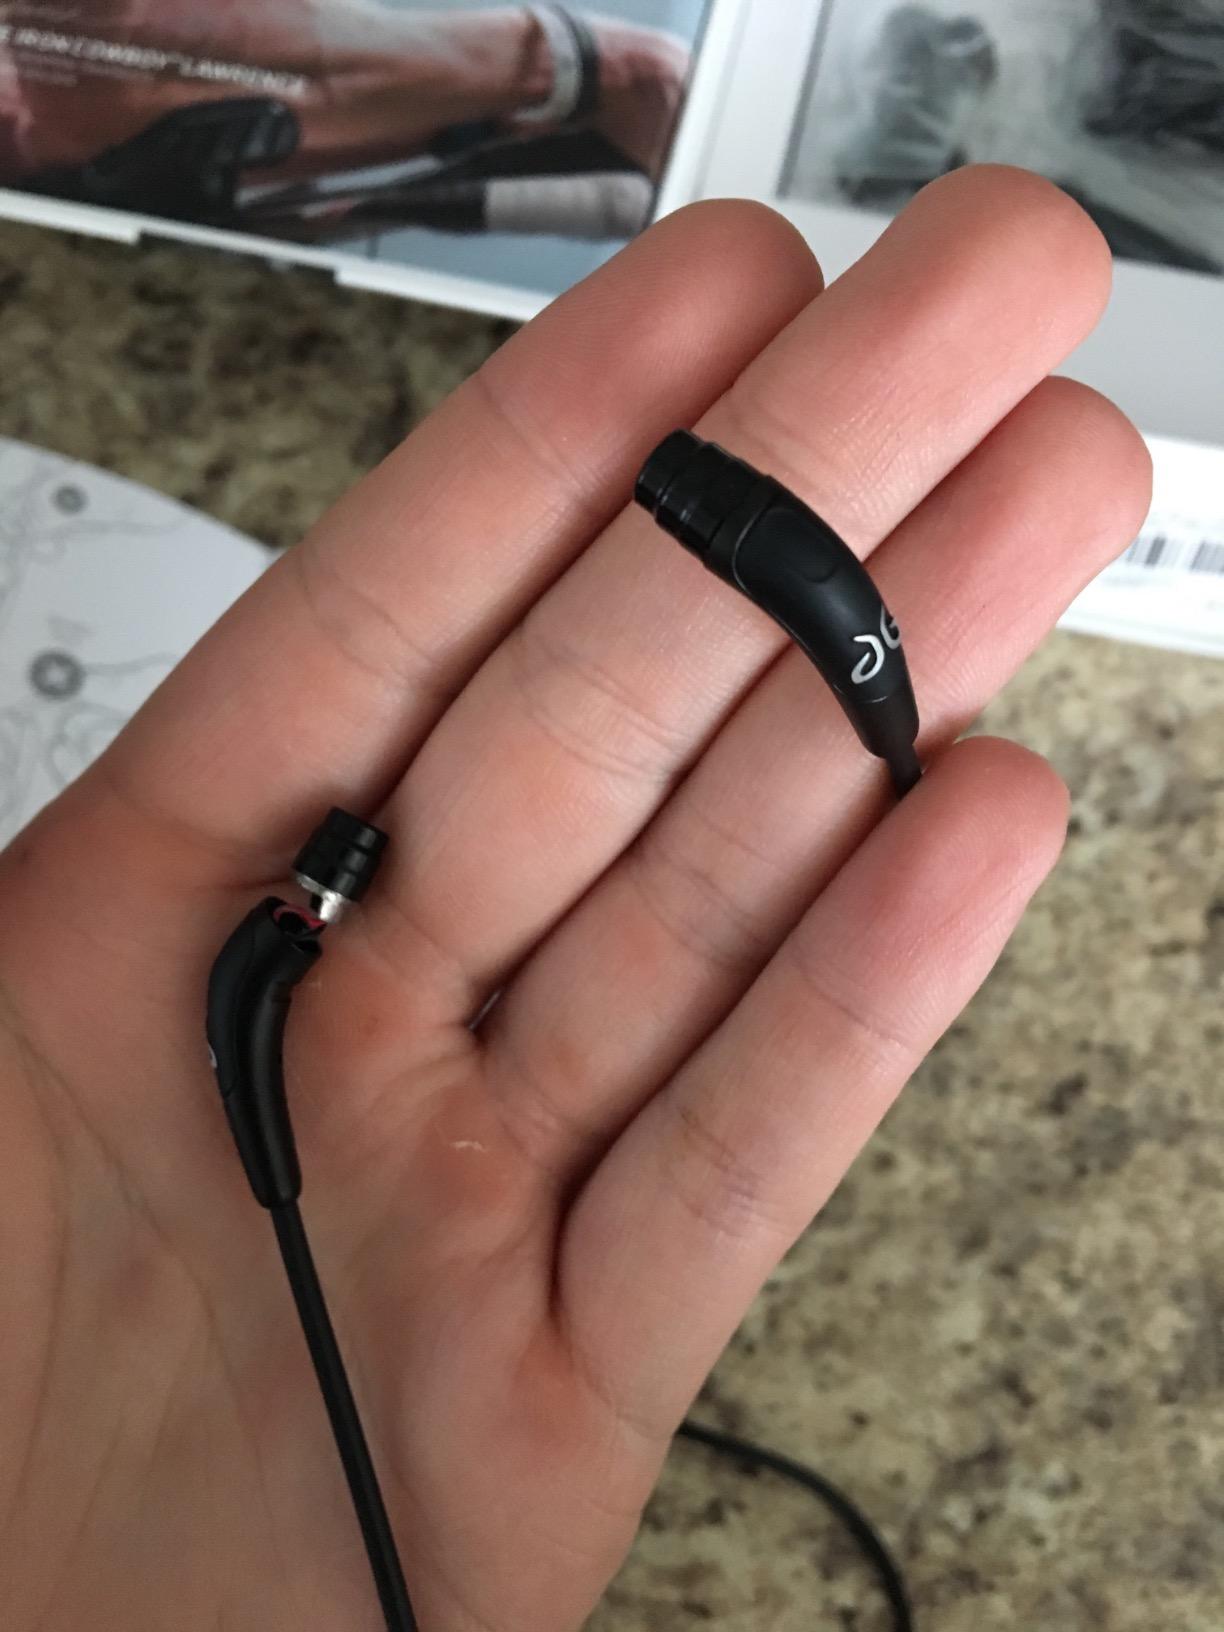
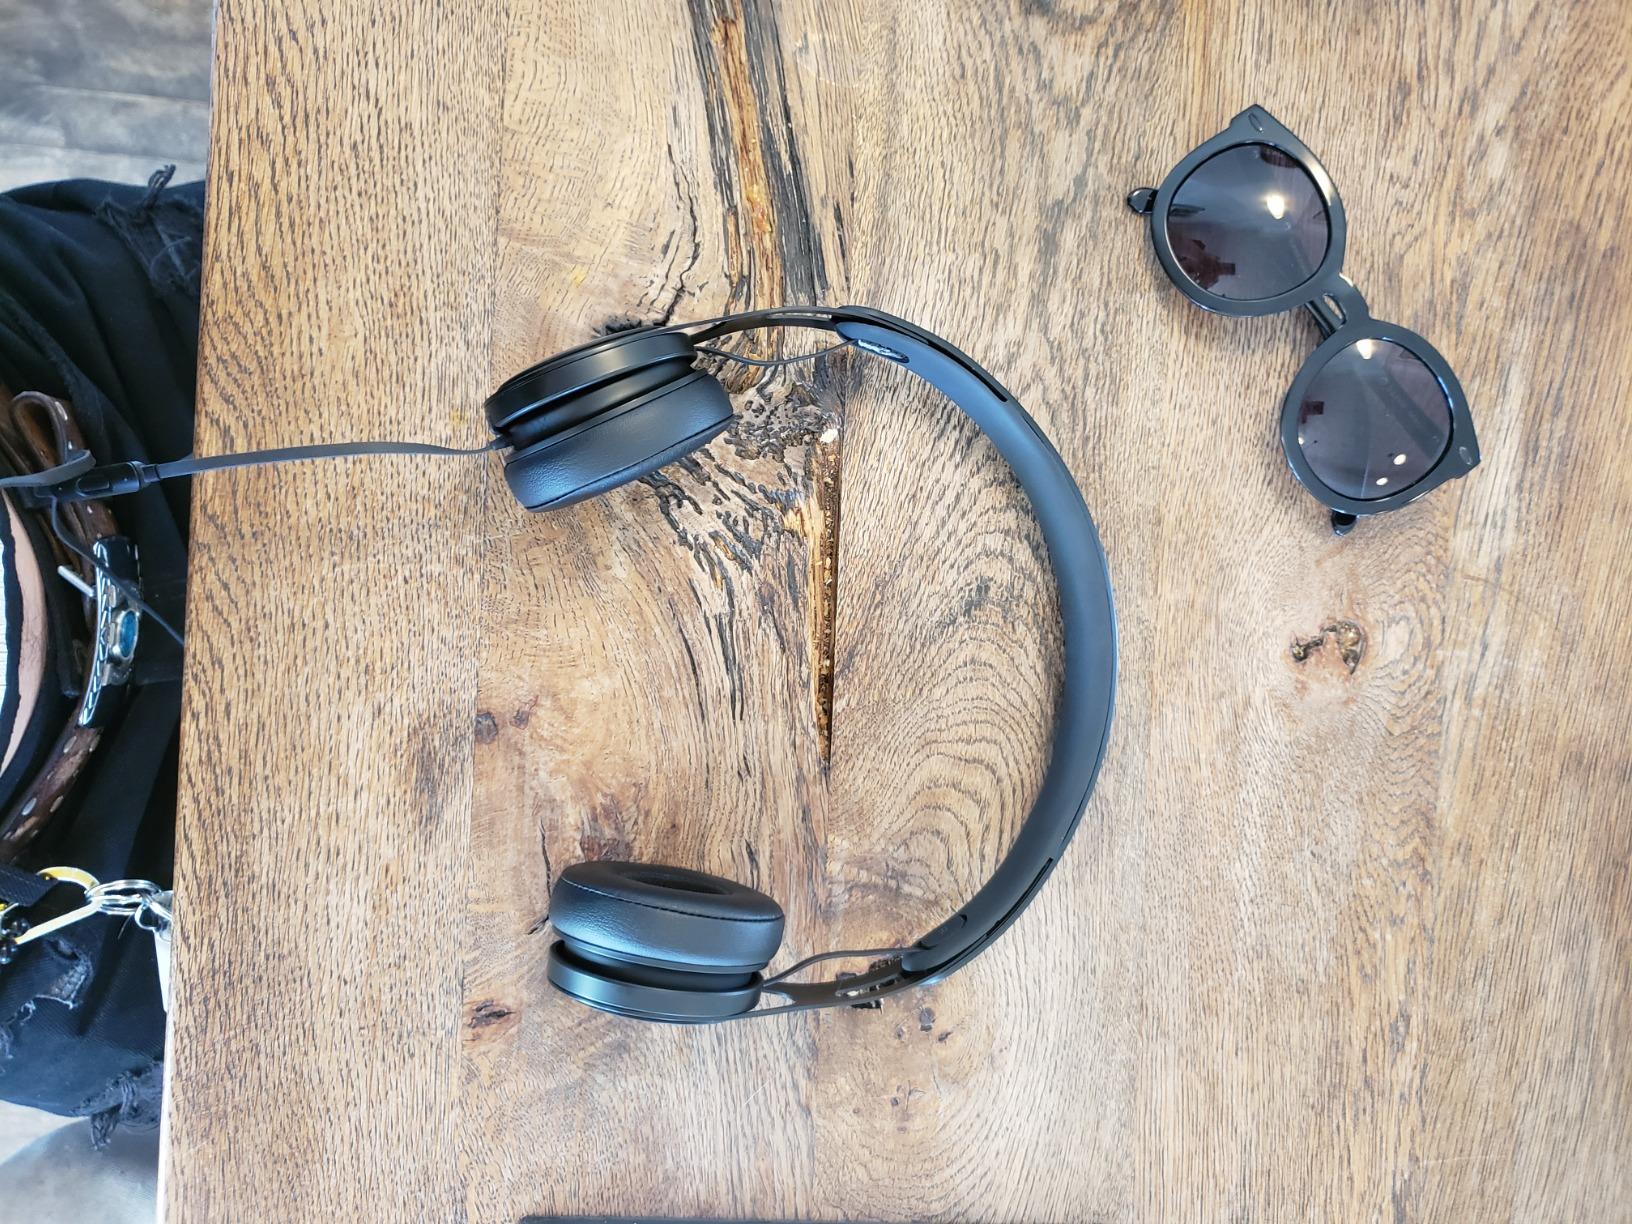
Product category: headphones
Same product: no